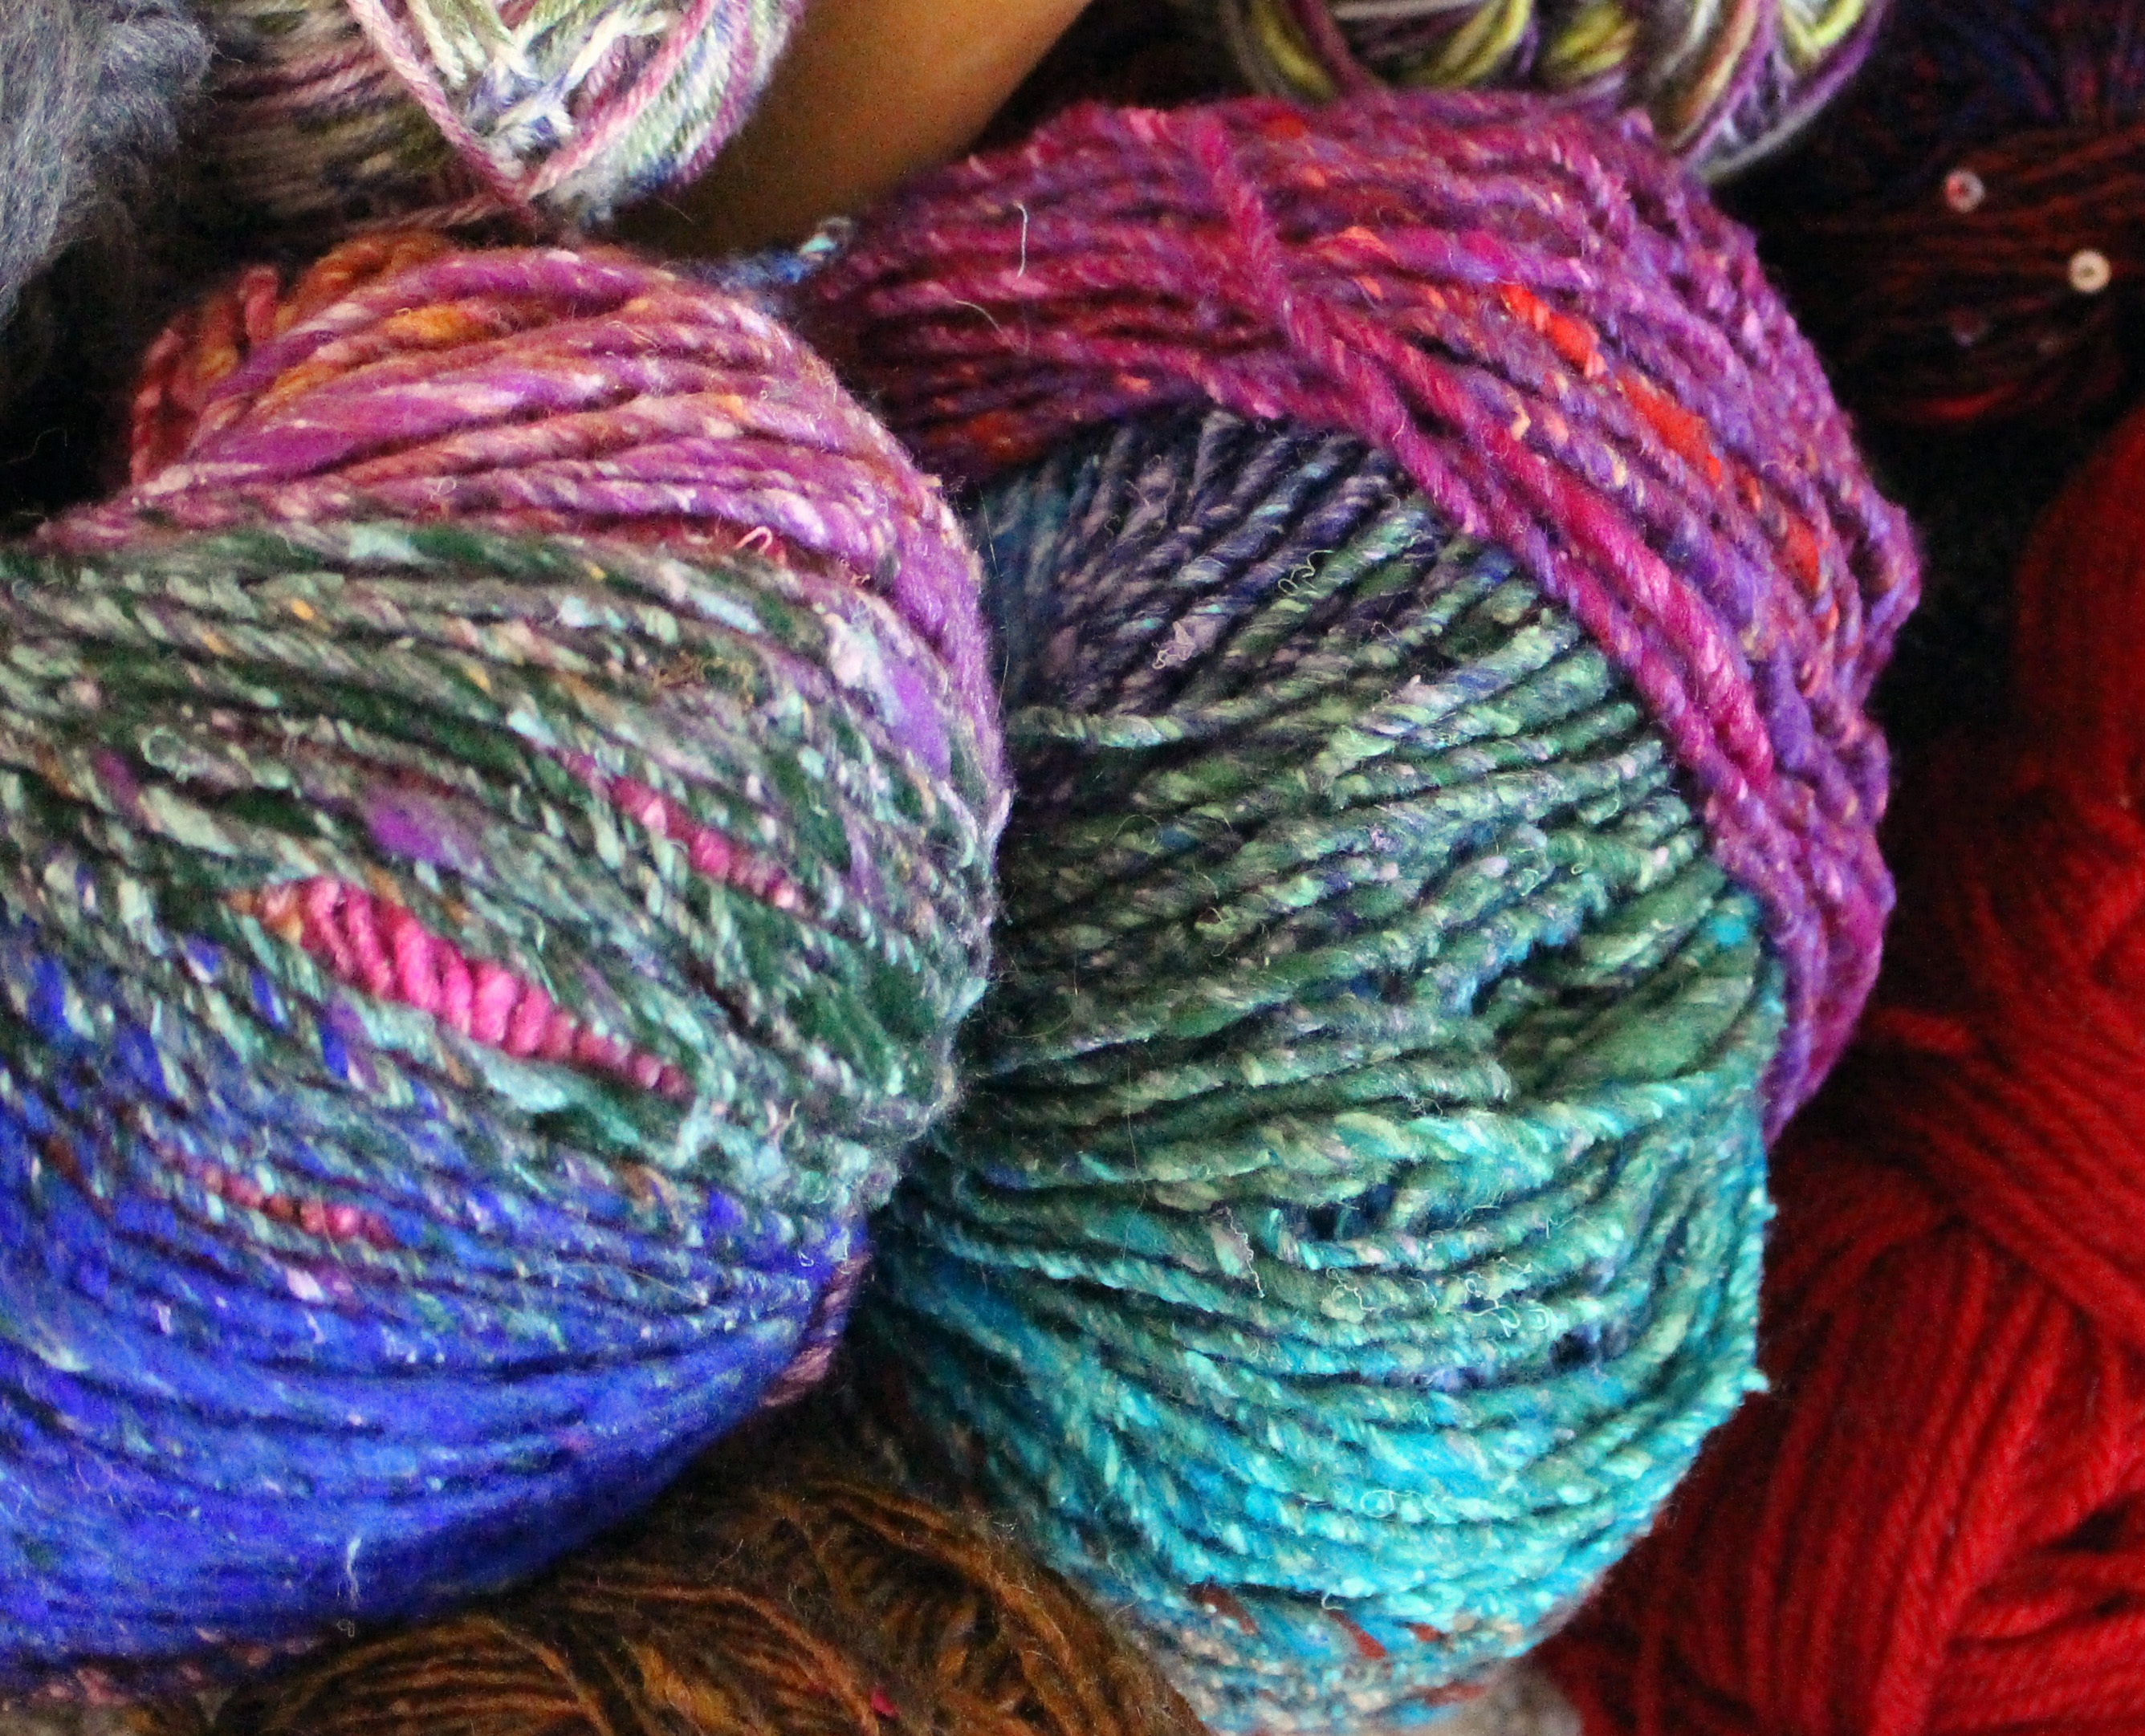
warm, color, craft, colorful, knit, leisure, homemade, yarn, wool, material, thread, woolen, knitting, textile, art, ball, handmade, soft, fiber, hobby, needlework